National Register of Historic Places listings in Akron, Ohio

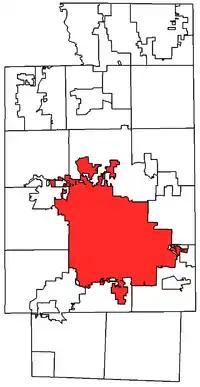
Location of Akron in Summit County

This is intended to be a complete list of the properties and districts on the National Register of Historic Places in Akron, Ohio, United States. Latitude and longitude coordinates are provided for many National Register properties and districts; these locations may be seen together in an online map.